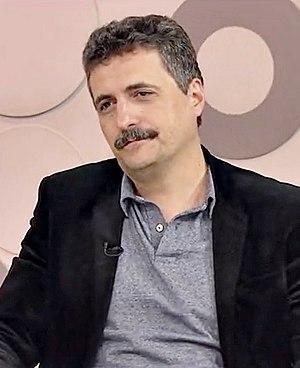
Kleber Mendonça Filho est un réalisateur, scénariste et ingénieur du son brésilien, né en 1968 à Recife. Formé au journalisme, il devient critique de cinéma et programmateur, avant de réaliser ses propres films. Son œuvre, empreinte de critique sociale, intègre des éléments du thriller et du fantastique.